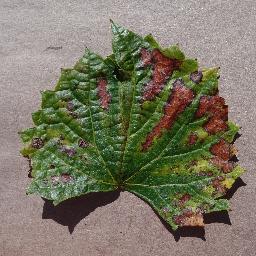
Label: Grape___Esca_(Black_Measles)